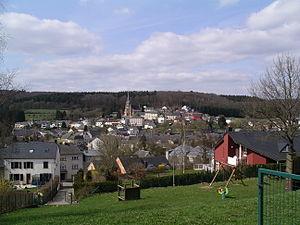
Le village luxembourgeois d'Eischen
Eischen est une section et le chef-lieu de la commune luxembourgeoise de Habscht située dans le canton de Capellen.